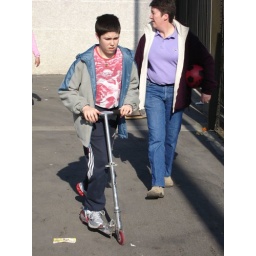
This boy played near the market